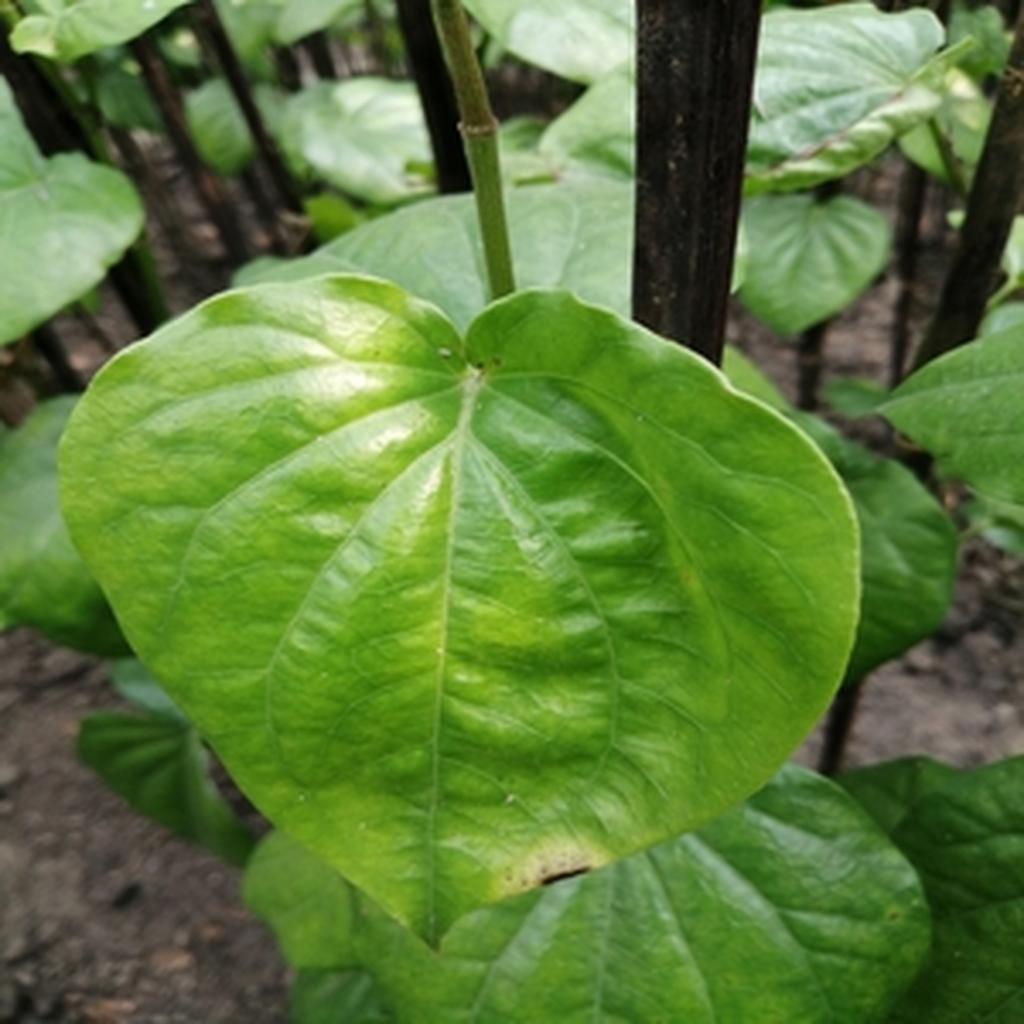
Label: Leaf_Rot